Balun

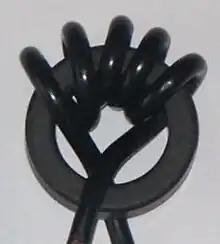
Homemade 1:1 balun using a toroidal core and coaxial cable. This simple RF choke works as a balun by preventing signals passing along the outside of the braid. Such a device can be used to cure television interference by acting as a braid-breaker.

A more subtle type results when the transformer type (magnetic coupling) is combined with the transmission line type (electro-magnetic coupling). Most typically the same kind of transmission line wires are used for the windings as carry the signal from the radio to the antenna, although these baluns can be made using any type of wire. The resulting devices have very wideband operation. "Transmission line transformers" commonly use small ferrite cores in toroidal rings or two-hole, binocular, shapes.